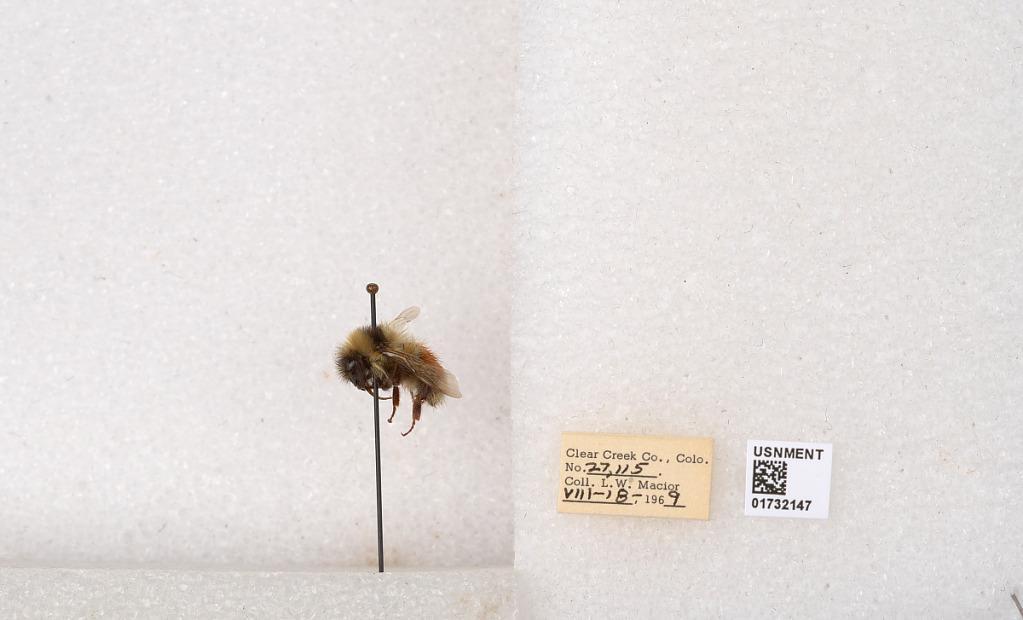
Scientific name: Bombus (Pyrobombus) sylvicola Kirby
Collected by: L. Macior
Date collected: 1969-8-18
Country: United States
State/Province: Colorado
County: Clear Creek
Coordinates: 39.7006, -105.694